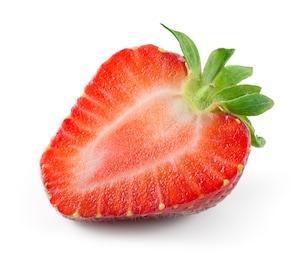
Label: Strawberry